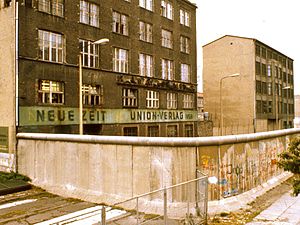
Christlich-Demokratische Union Deutschlands (DDR) / Partiavis
Bagsiden af Neue Zeit-bygningen i Østberlin med Berlinmuren i forgrunden, 1984.
Christlich-Demokratische Union Deutschlands, eller blot CDU, var et blokparti i DDR. Partiet blev grundlagt i 1945 i den sovjetiske besættelseszone. Partiet var sammen med Sozialistische Einheitspartei Deutschlands en del af Demokratiske Blok og senere af Nationale Front.